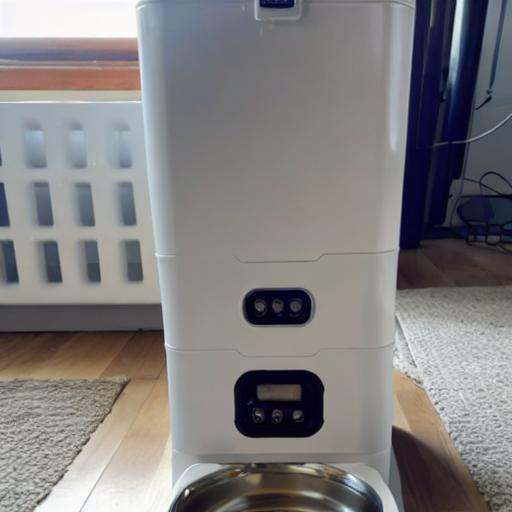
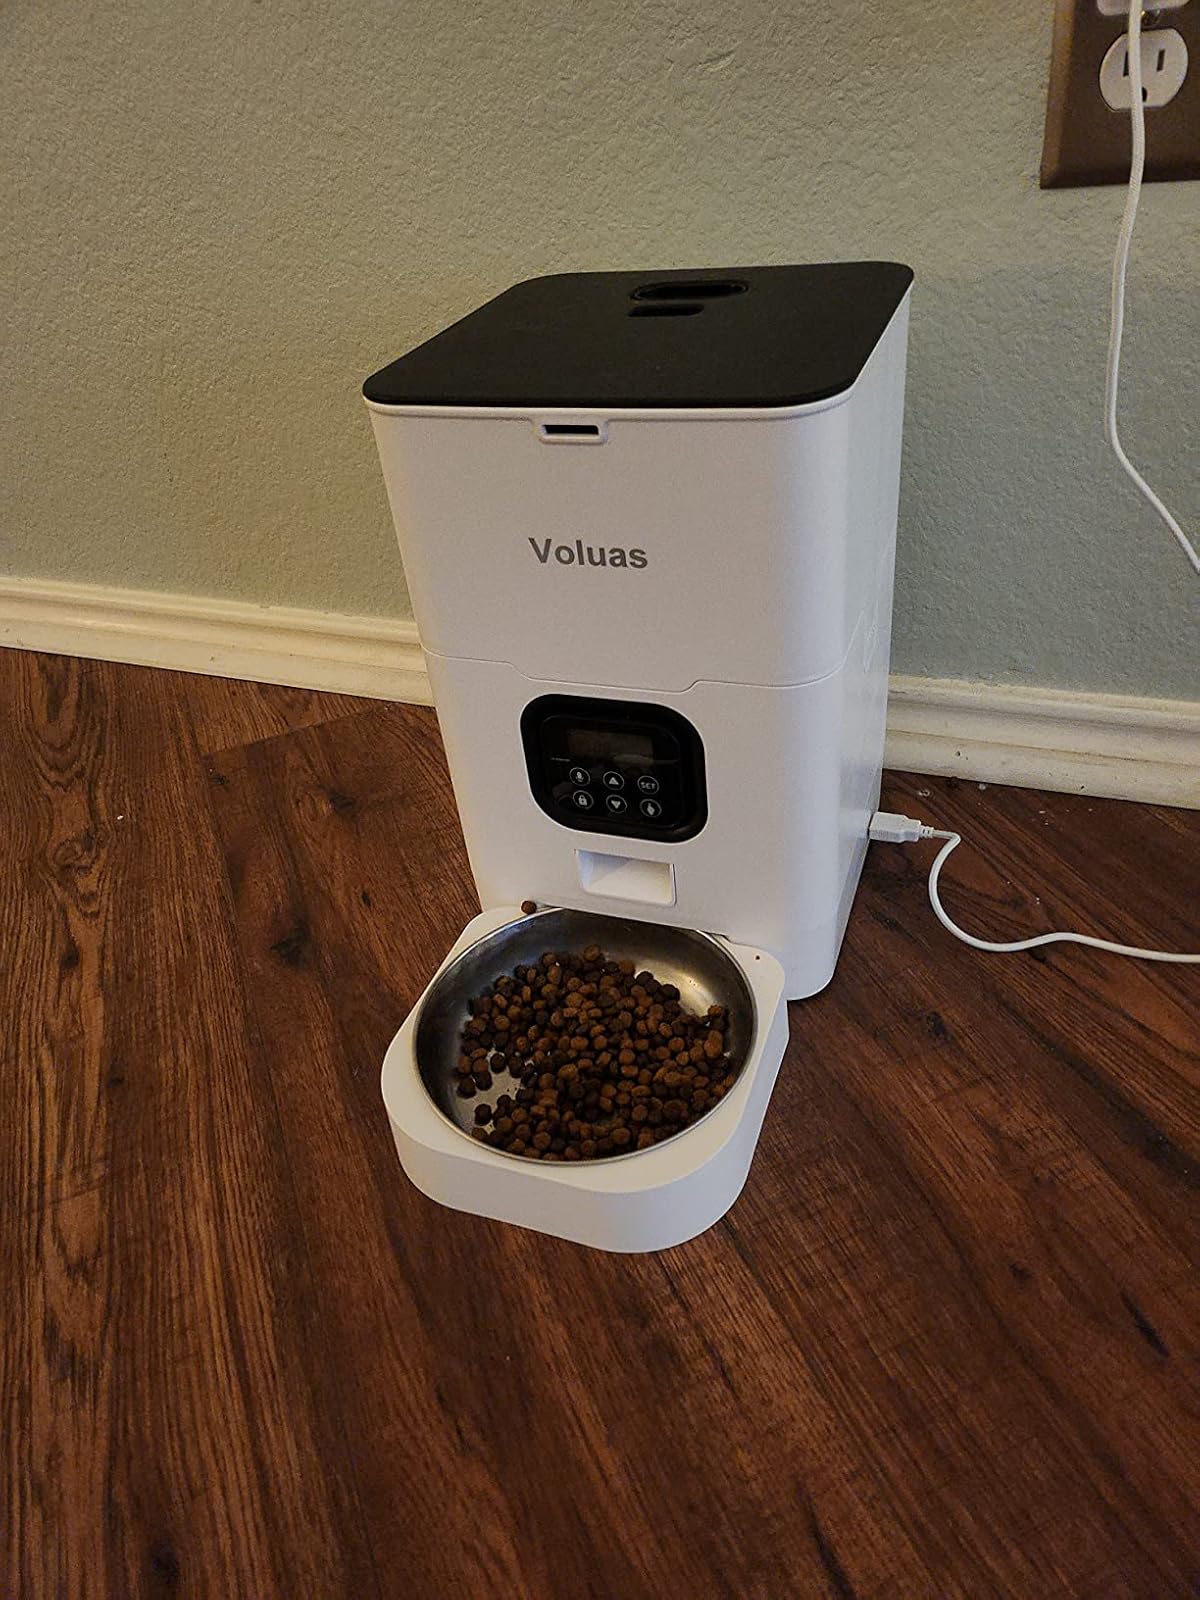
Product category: items_feeder
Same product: no